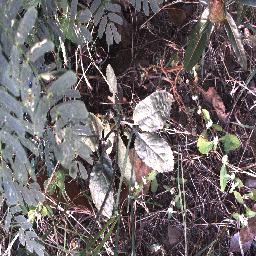
Label: snake_weed